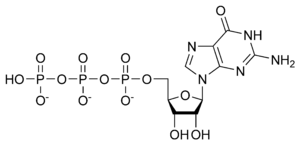
Guanosintrifosfat
Den kemiske struktur af guanosintrifosfat
Guanosintrifosfat er et biologisk energi- og effektormolekyle, der indgår i mange vigtige cellulære processer. Molekylet indeholder en del energi, der kan frigøres ved hydrolyse af den yderste fosfatgruppe, hvorved der dannes guanosindifosfat, GDP. De to former af molekylet er vigtige for en del proteiner, der benytter energien og forskellen på GTP og GDP til at antage forskellige funktionelle tilstande. Eksempler på G-proteiner er elongerings faktor Tu, der bringer tRNA til ribosomet under proteinsyntesen, og proteinet ras, der er involveret i mange menneskelige kræftformer.